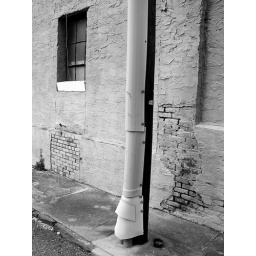
shielded pole in gray tones